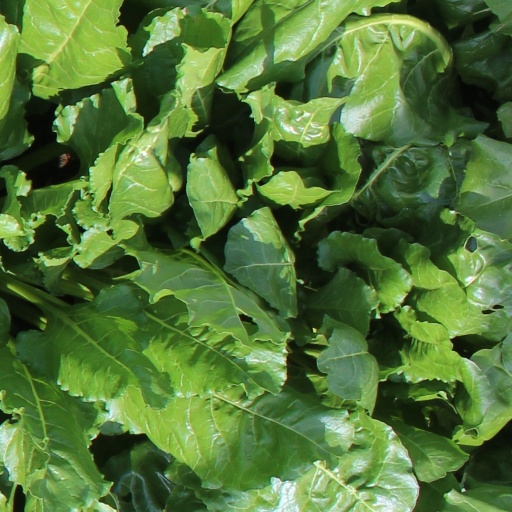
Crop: sugar beet